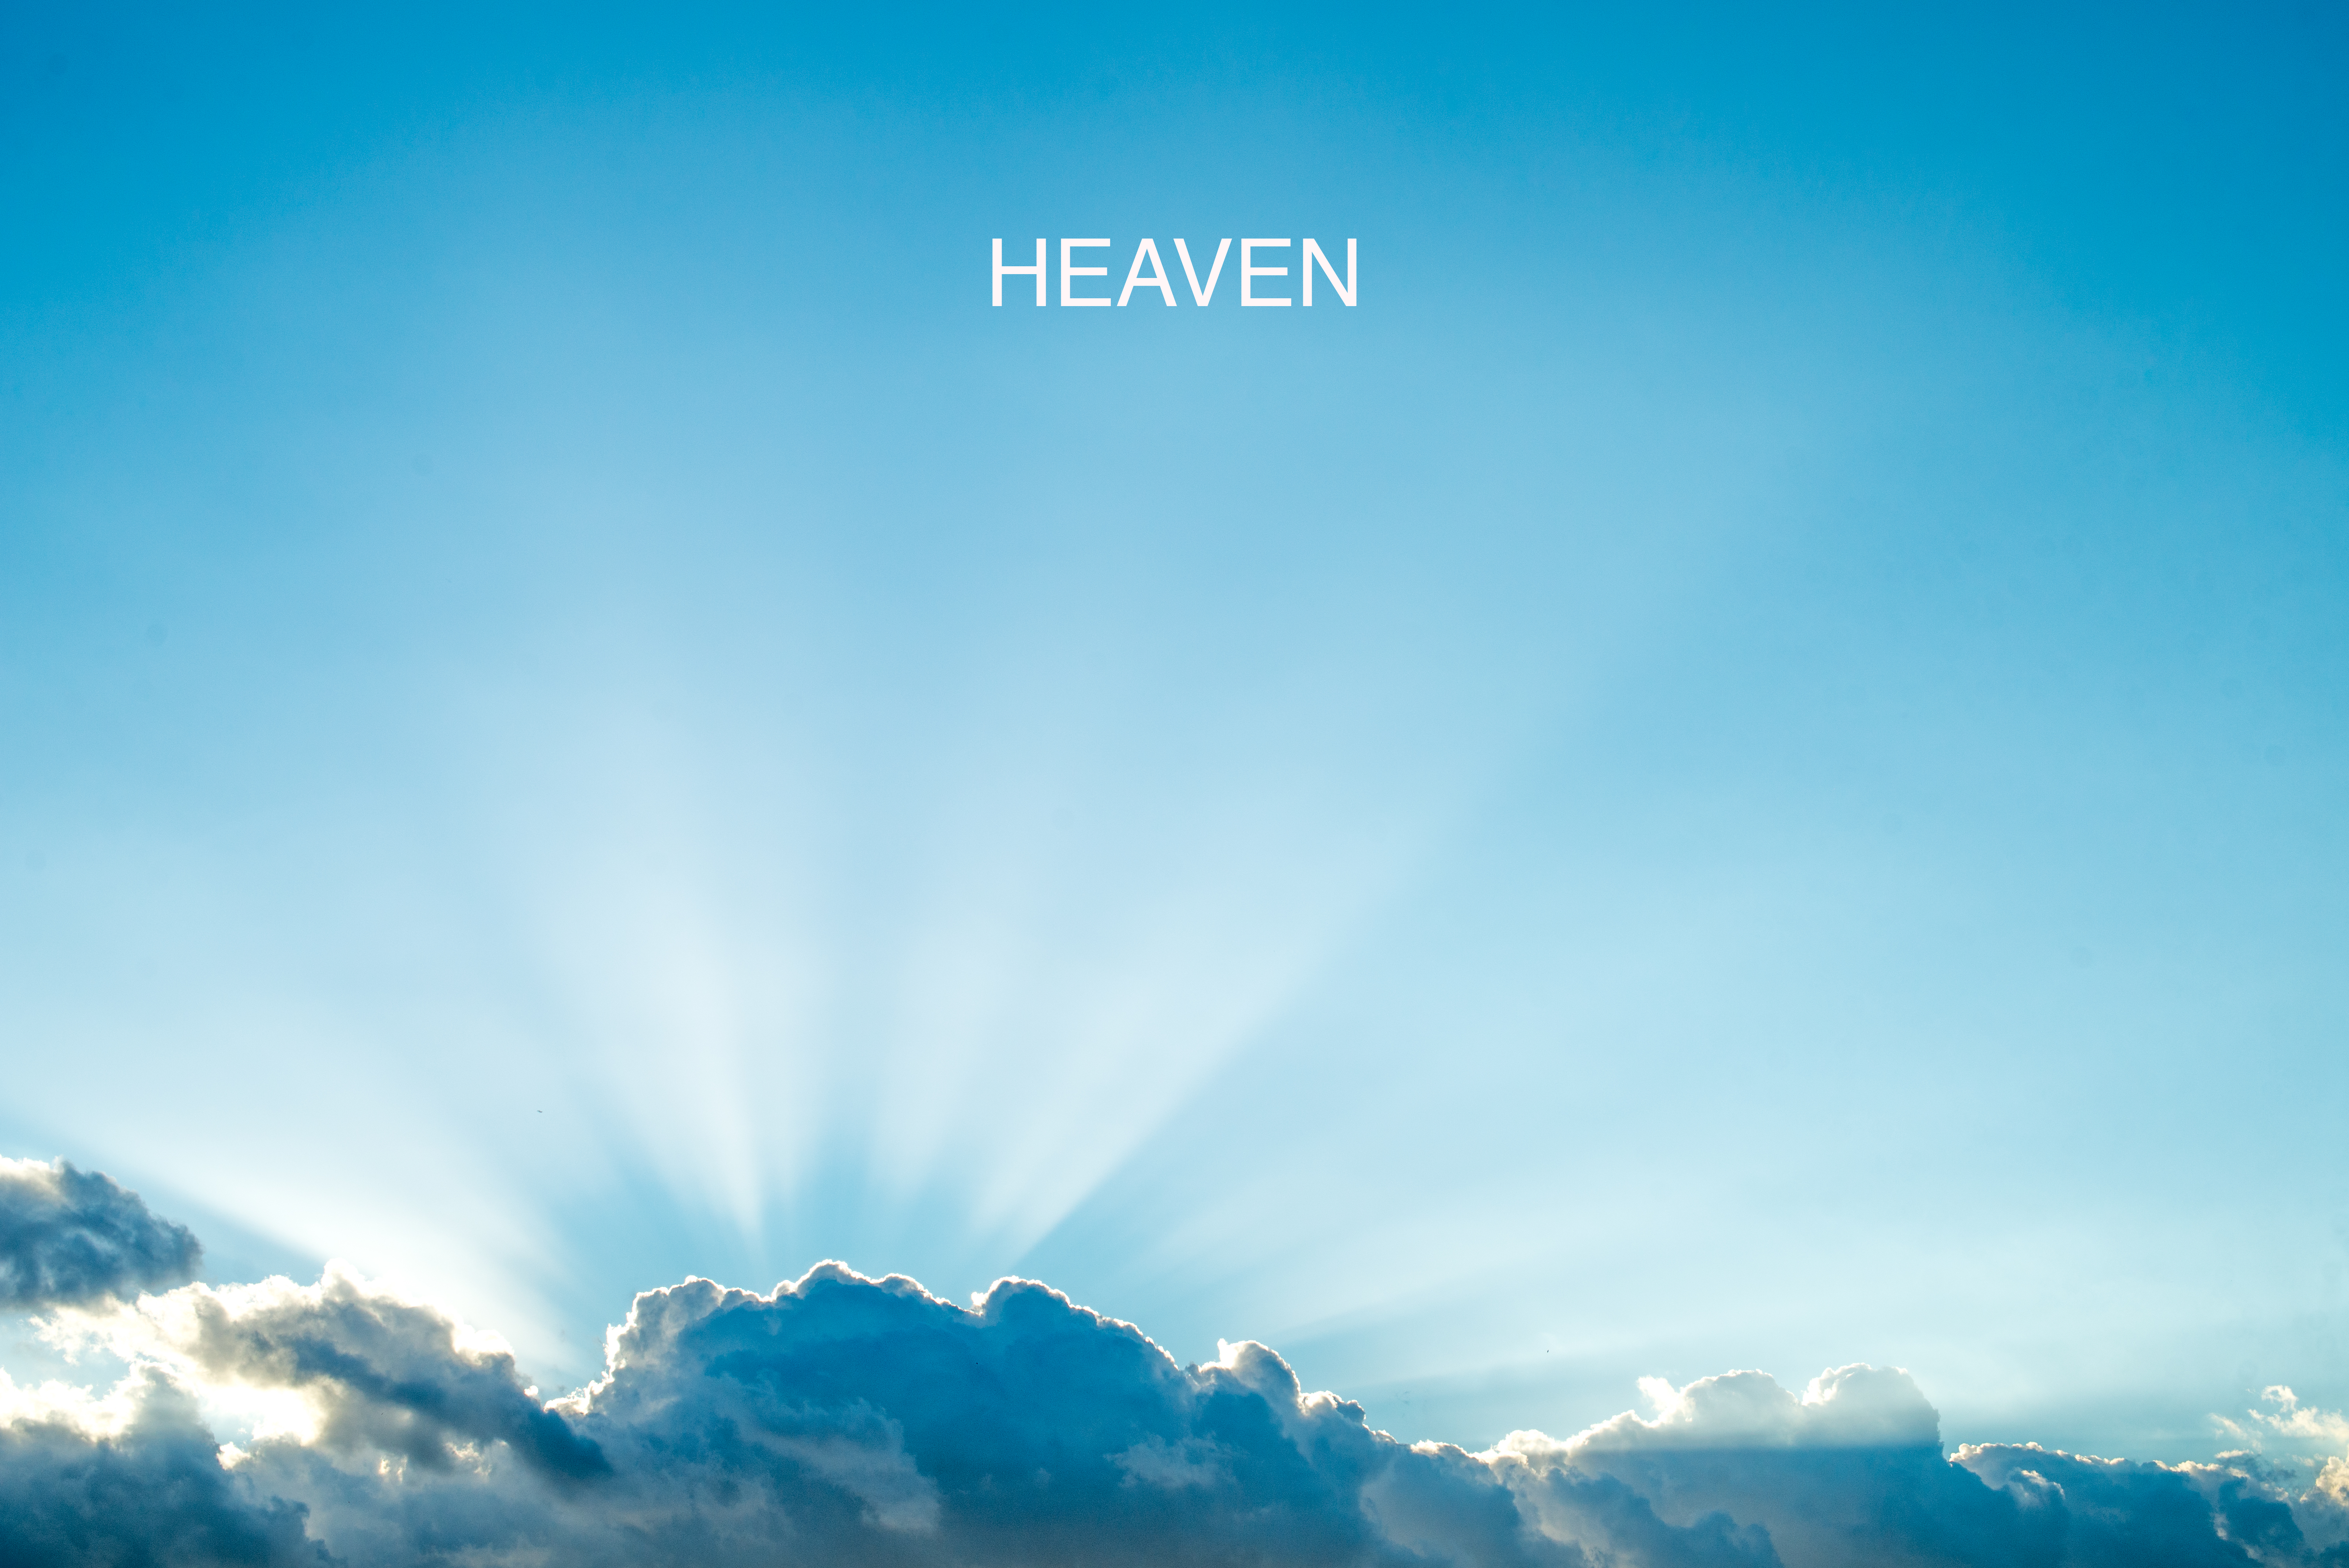
landscape, nature, horizon, mountain, cloud, sky, sun, photography, sunlight, morning, dawn, atmosphere, mountain range, photo, heaven, color, blue, nikon, sunday, angel, art, clouds, 50mm, raw, angels, god, colorphotography, nikond600, meteorological phenomenon, atmospheric phenomenon, atmosphere of earth, mountainous landforms, computer wallpaper